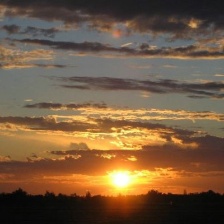
Cloud type: Altocumulus